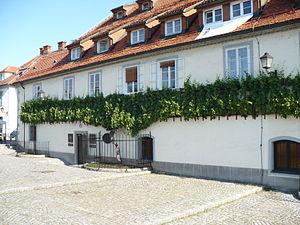
Vieille vigne ou vieilles vignes est un terme couramment utilisé sur les étiquettes de vin pour indiquer que celui-ci est le produit de vignes réputées âgées. Cette notification découle de la conviction générale que les vieilles vignes, dans de bonnes conditions de vinification, donnent un meilleur vin. Cependant, en France, en Europe et aux États-Unis, tout comme dans la plupart des pays, il n'a pas de définition légale ni même d'accord sur le concept de « vieille vigne ».
La viticulture en Slovénie existe depuis l'époque des Celtes et des tribus illyriennes, longtemps avant que les Romains ne développent des vignobles en Gaule, dans la péninsule ibérique et en Germanie. Elle a fait de très rapides progrès après l'effondrement de la Yougoslavie indépendante. Aujourd'hui la Slovénie est l'une des plus prospères régions viticoles d'Europe centrale.
Le phylloxéra de la vigne, est une espèce d'insectes hémiptères de la famille des Phylloxeridae. C'est une sorte de pucerons ravageurs de la vigne. Le terme de phylloxéra désigne aussi, par métonymie, la maladie de la vigne causée par cet insecte.
La stara trta, située à Maribor en Slovénie, est la plus vieille vigne du monde. Son âge a été estimé à environ 400 ans, soit une plantation aux alentours de 1550. Elle est conduite en hautain.